George Shuba

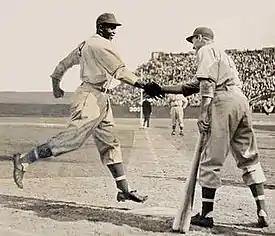
Montreal Royals shortstop Jackie Robinson crosses the plate in Roosevelt Stadium, Jersey City, after hitting his first career home run and is congratulated by teammate George Shuba.

In the mid-1940s, Shuba was recruited by the Montreal Royals, a major farm team for the Brooklyn Dodgers. The "New York Times" described the historic day: